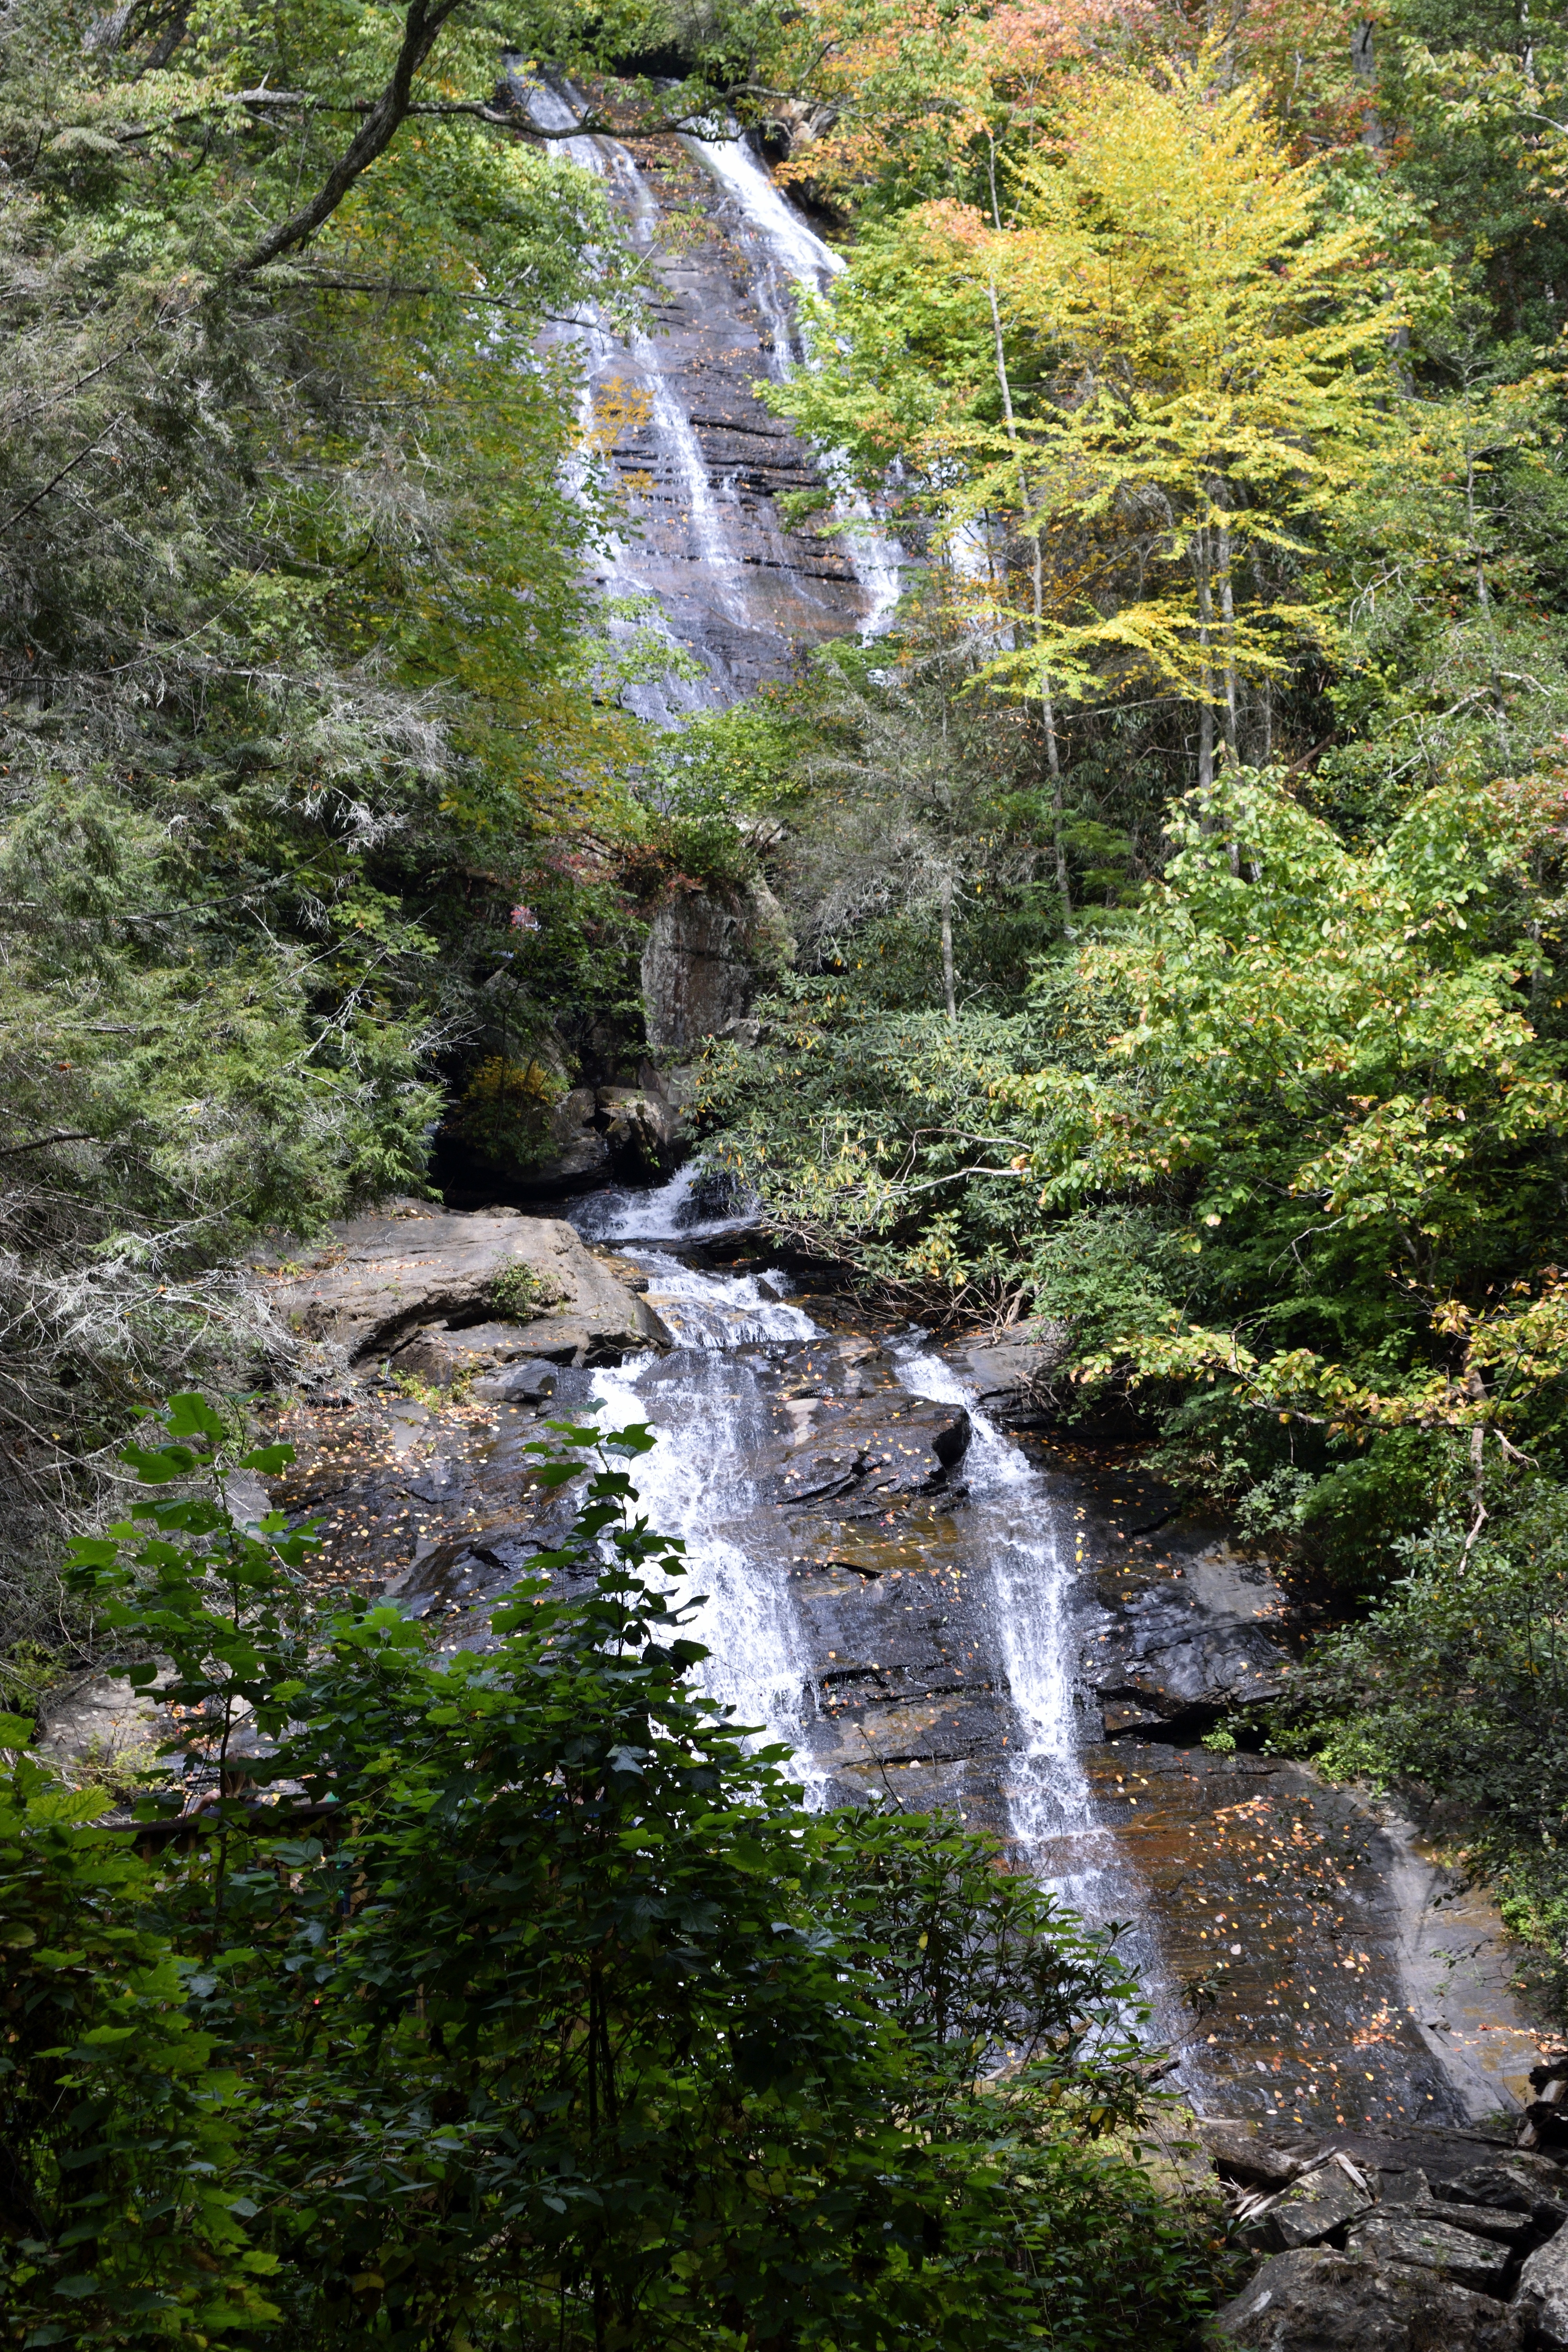
landscape, water, nature, forest, outdoor, rock, waterfall, creek, wilderness, mountain, white, wet, river, valley, moss, motion, stream, brook, cascade, jungle, flowing, splash, scenic, natural, autumn, park, scenery, serene, historic, splashing, body of water, vegetation, rainforest, ravine, wasserfall, georgia, woodland, water feature, watercourse, helen, anna ruby falls